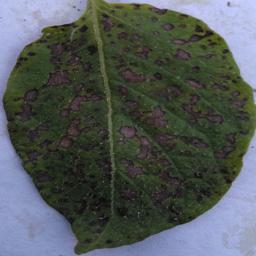
Etiqueta: Tizon_Temprano